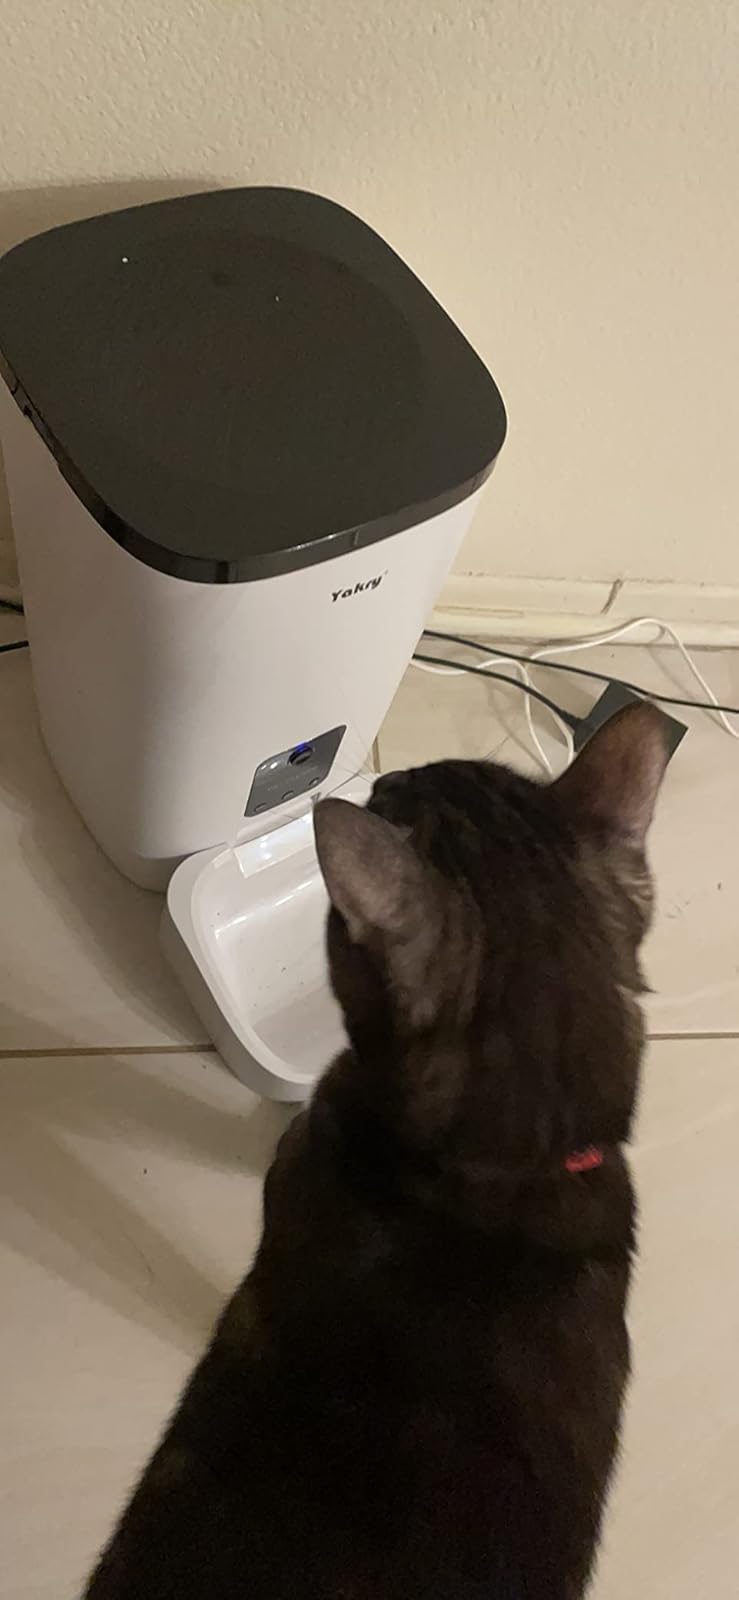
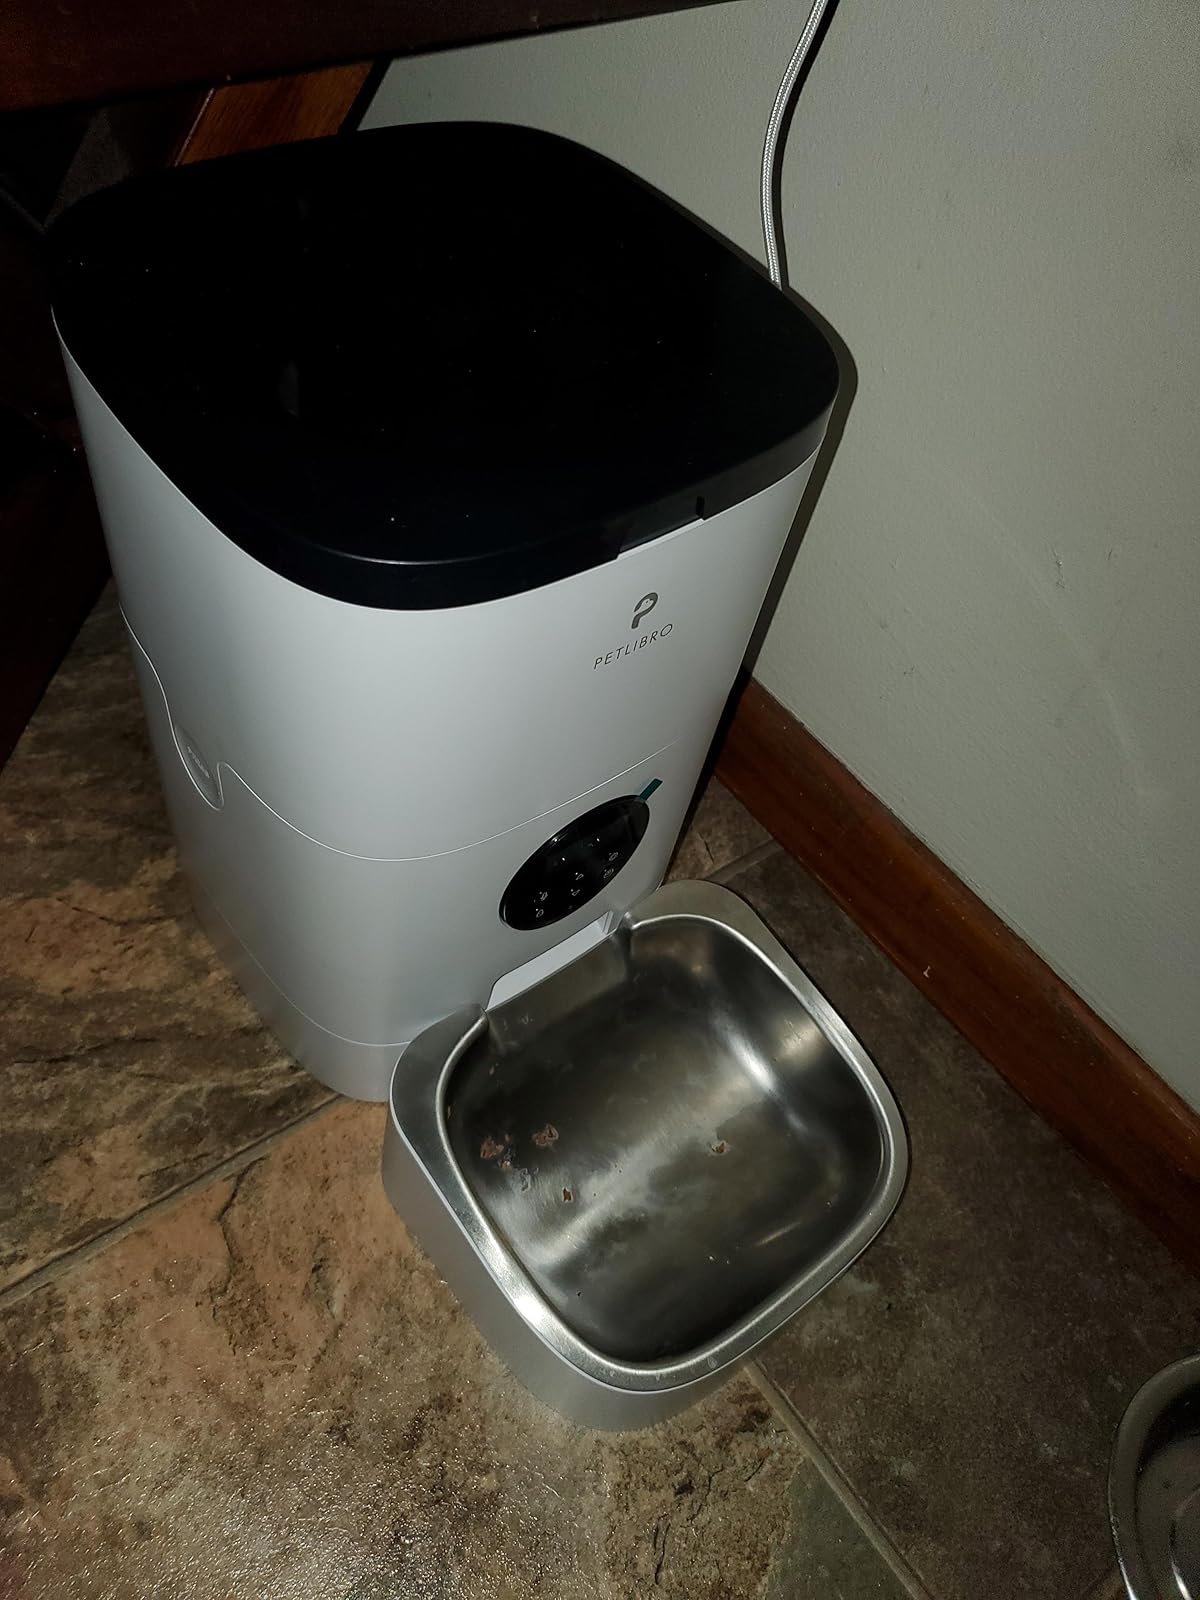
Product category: items_feeder
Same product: no